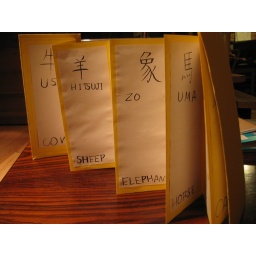
An accordion book with animals on one side and insects on the other in English and Japanese.